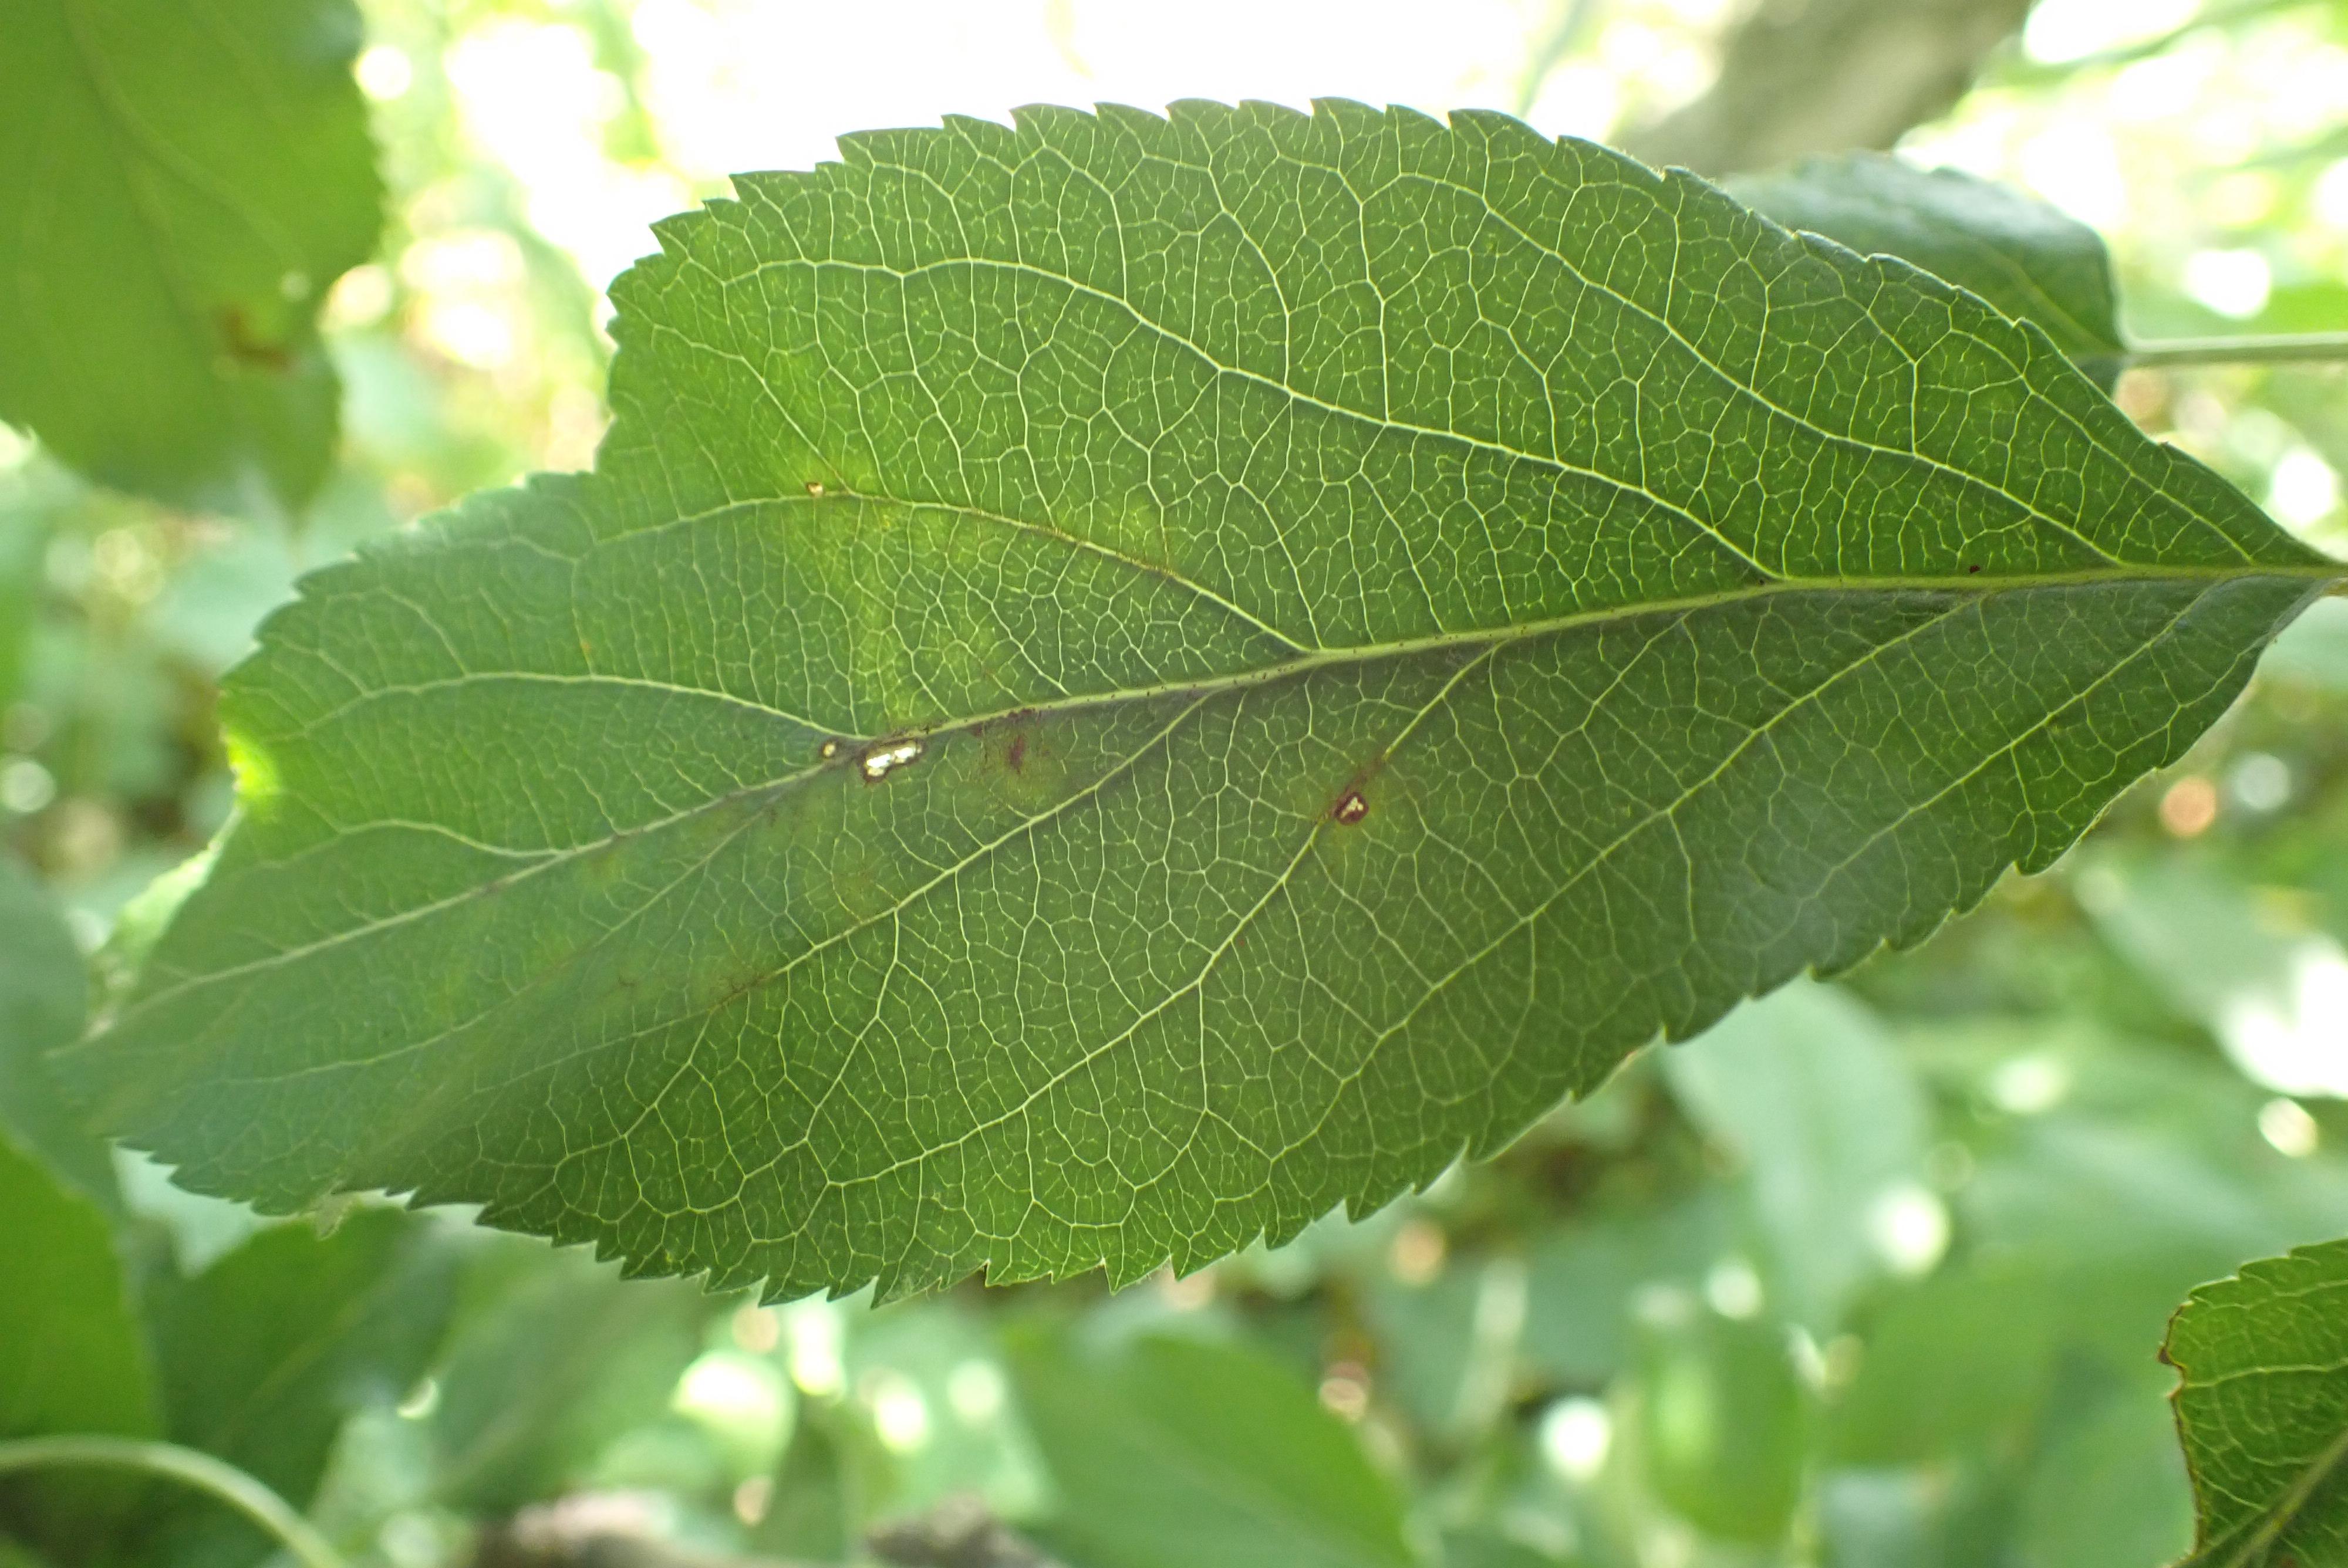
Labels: scab